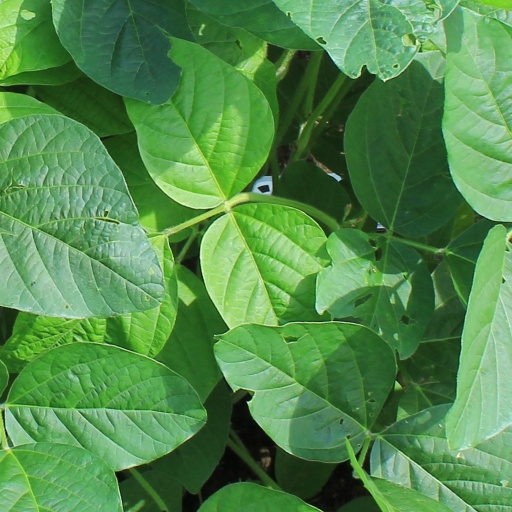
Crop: soybean